Stelth Ulvang

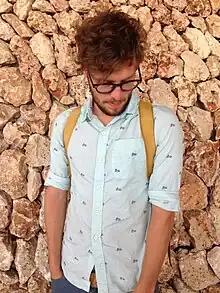
Ulvang in 2019

Stelth Ulvang is an American musician, singer-songwriter and multi-instrumentalist, best known as a touring member of the folk rock band The Lumineers. He is also the co-founder of the Front Range-based band The Dovekins. In February 2015, Ulvang released his debut album, "And, as Always; the Infinite Cosmos". He released three more albums (one LP and two EPs) in 2018.